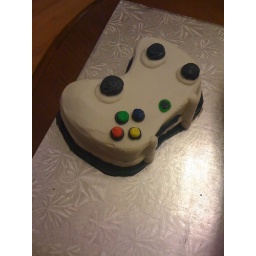
orange flavored cake iced and decorated in buttercream